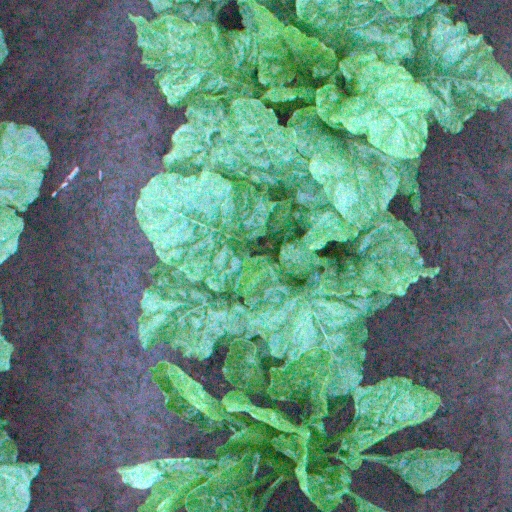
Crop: sugar beet